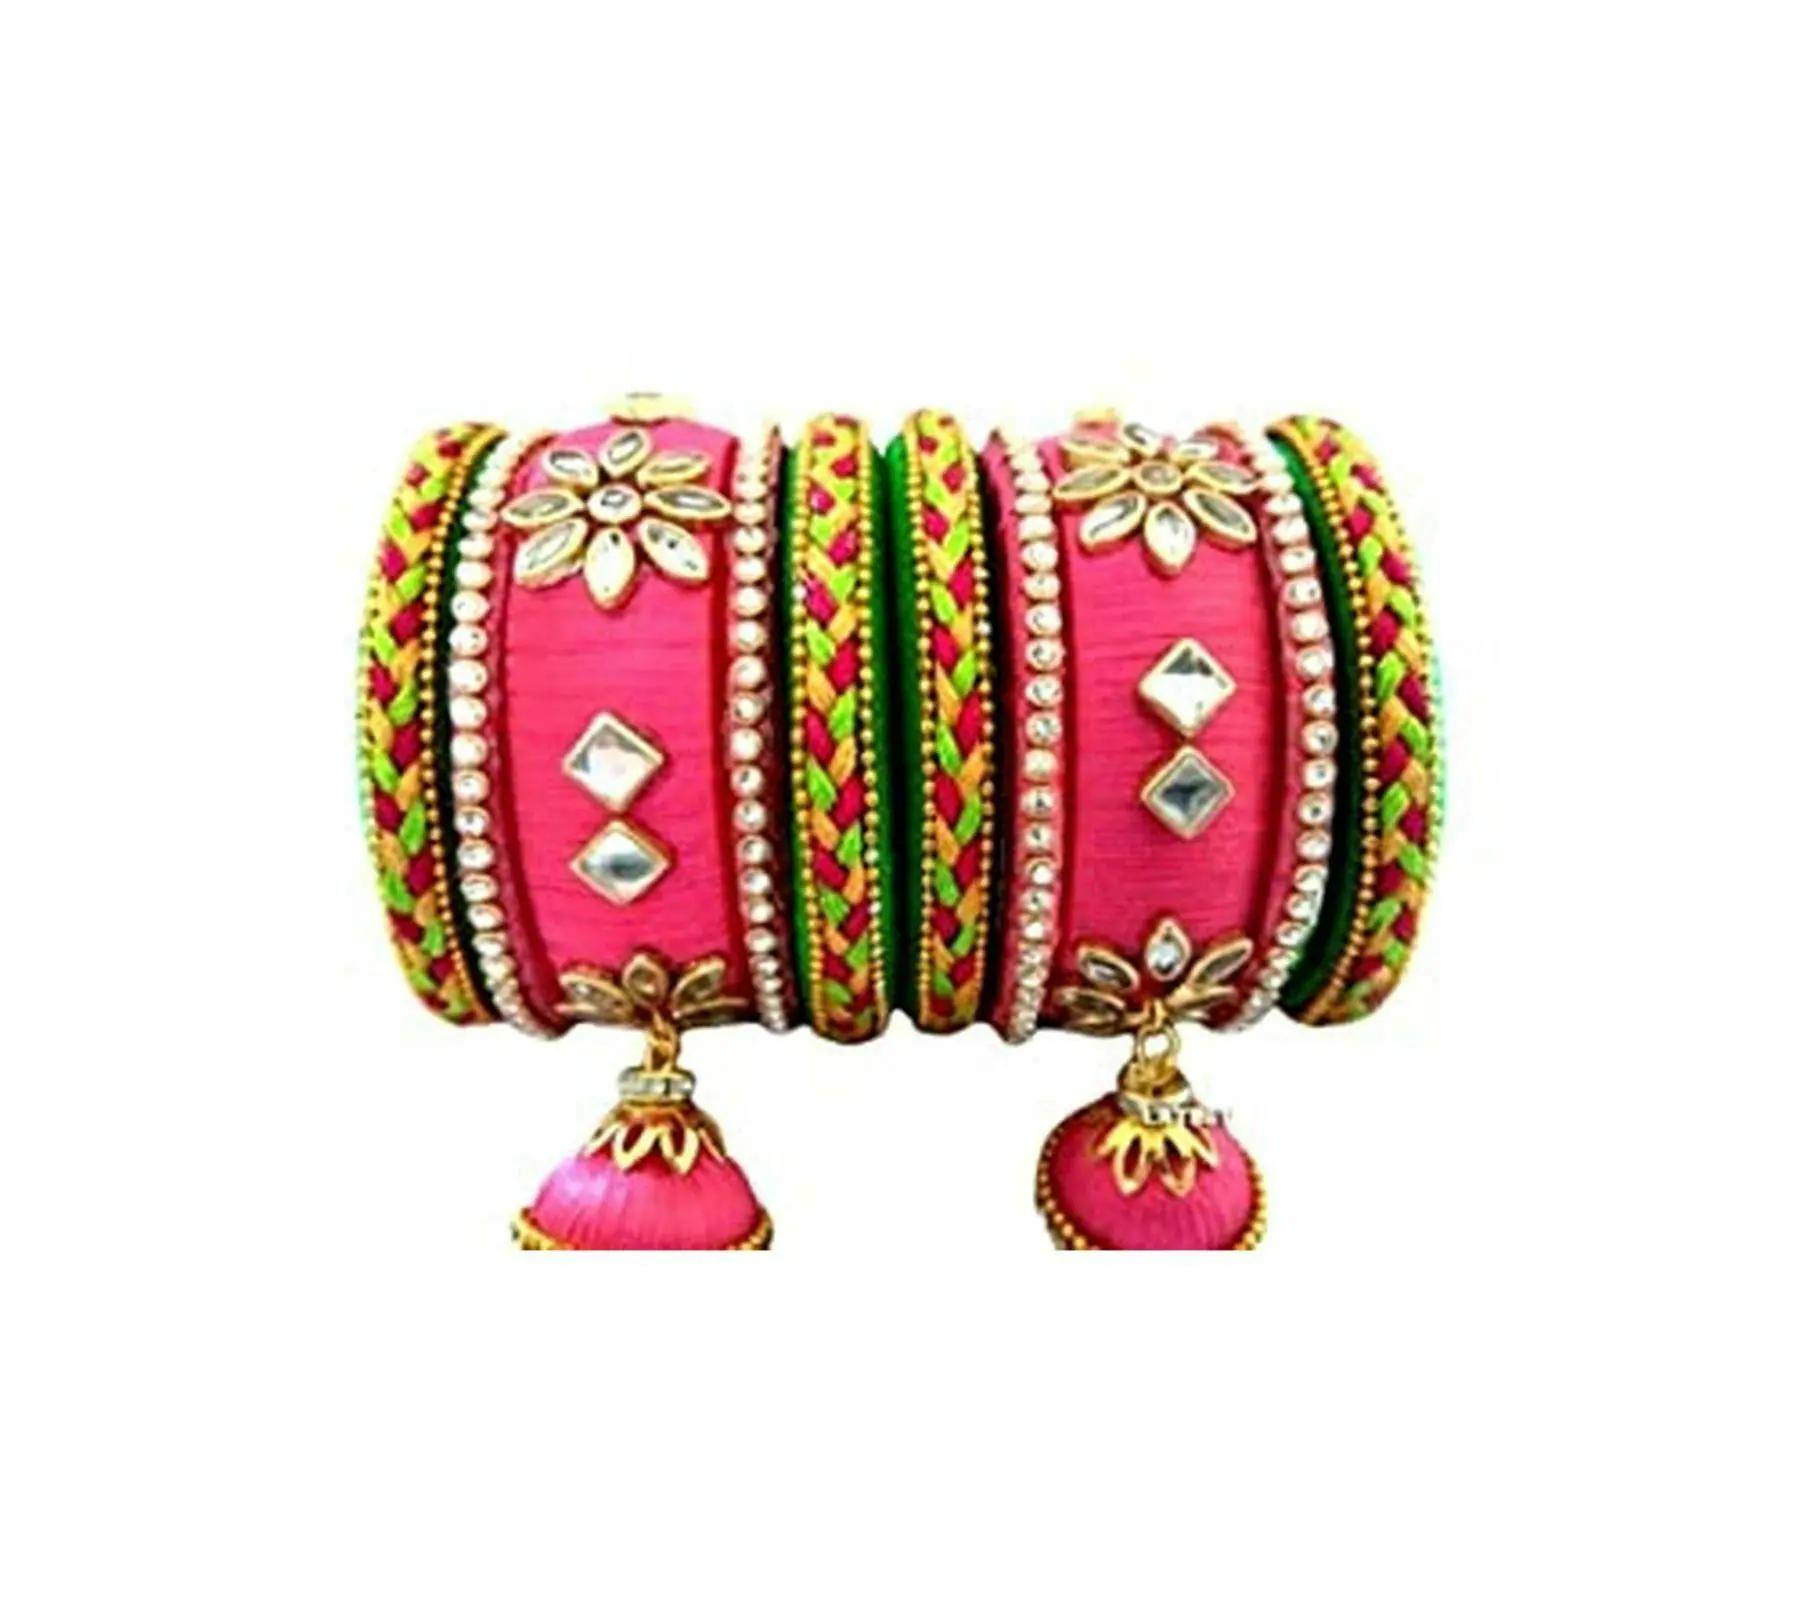
Aashirwad Traders Handmade Multicolor Shine Silk Thread and Plastic Bangles with Hangings (Women) - 2.4 (set of 10)
Type: Bracelets
Brand: Aashirwad Traders
Price: Rs. 499
Fashionable trendy and party wear jewelery for women.Disclaimer:10 Bangles with Hangings
Features: Fashionable trendy and party wear jewelery for women,Silk thread bangles available size2.2, 2.4, 2.6, 2.8, 2.10,Type handmade,material shine silk thread,Usage traditional, partywear and perfect match for silk saree and the lehengas.,#Unique Designs,#Durable and long-lasting
Included: 10 Bangles with Hangings